Question: Please indicate a possible affordance area of the baseball bat that can be used for hitting
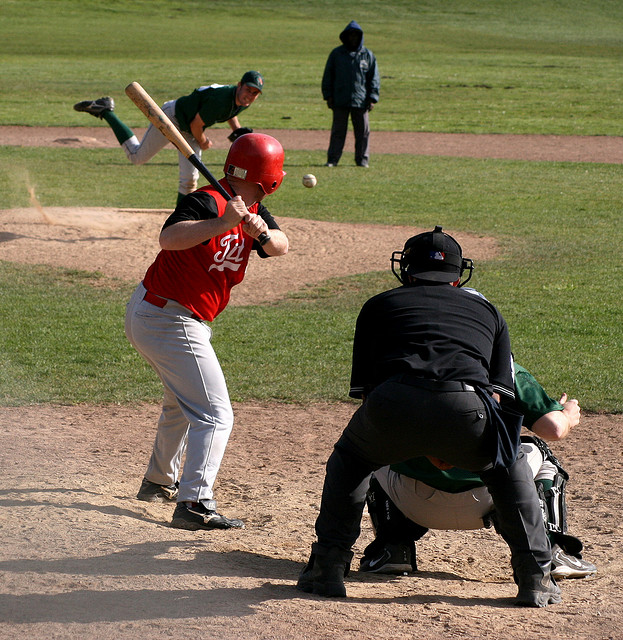
Answer: [123, 78.5, 186, 147.5]